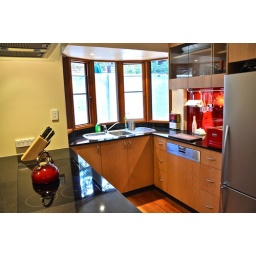
kitchen sink in bay window